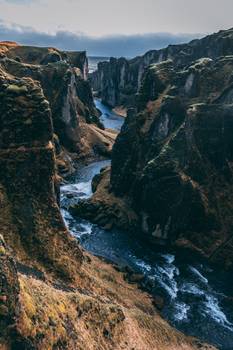
Label: No Watermark